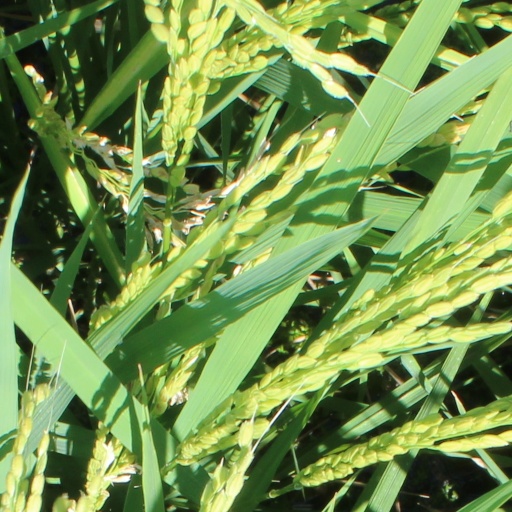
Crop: rice